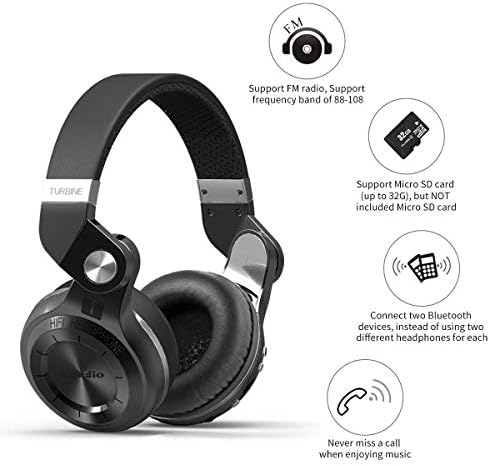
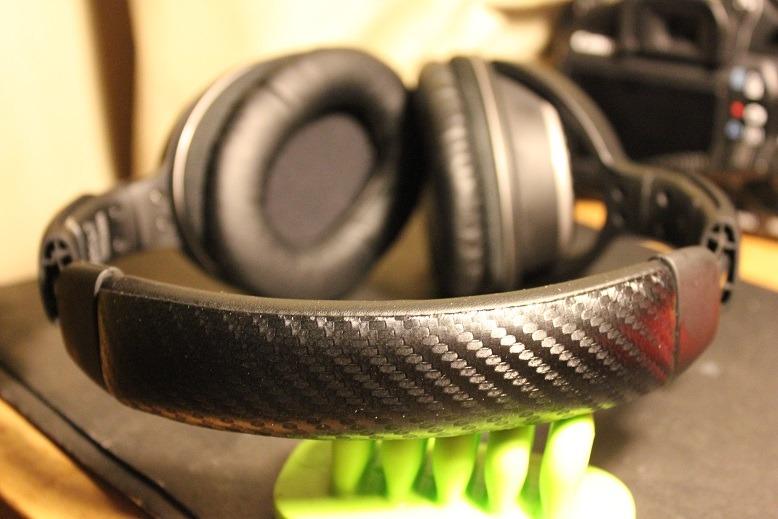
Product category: headphones
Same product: no